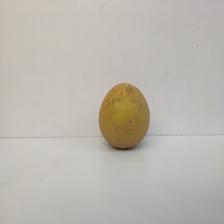
Size: Medium